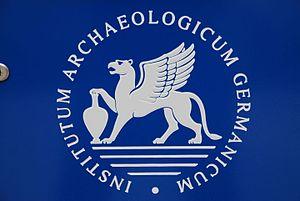
L'Institut archéologique allemand, Deutsches Archäologisches Institut, est un établissement scientifique allemand rattaché à l'Office des Affaires étrangères. Ses collaborateurs conduisent des fouilles archéologiques et mènent des recherches.